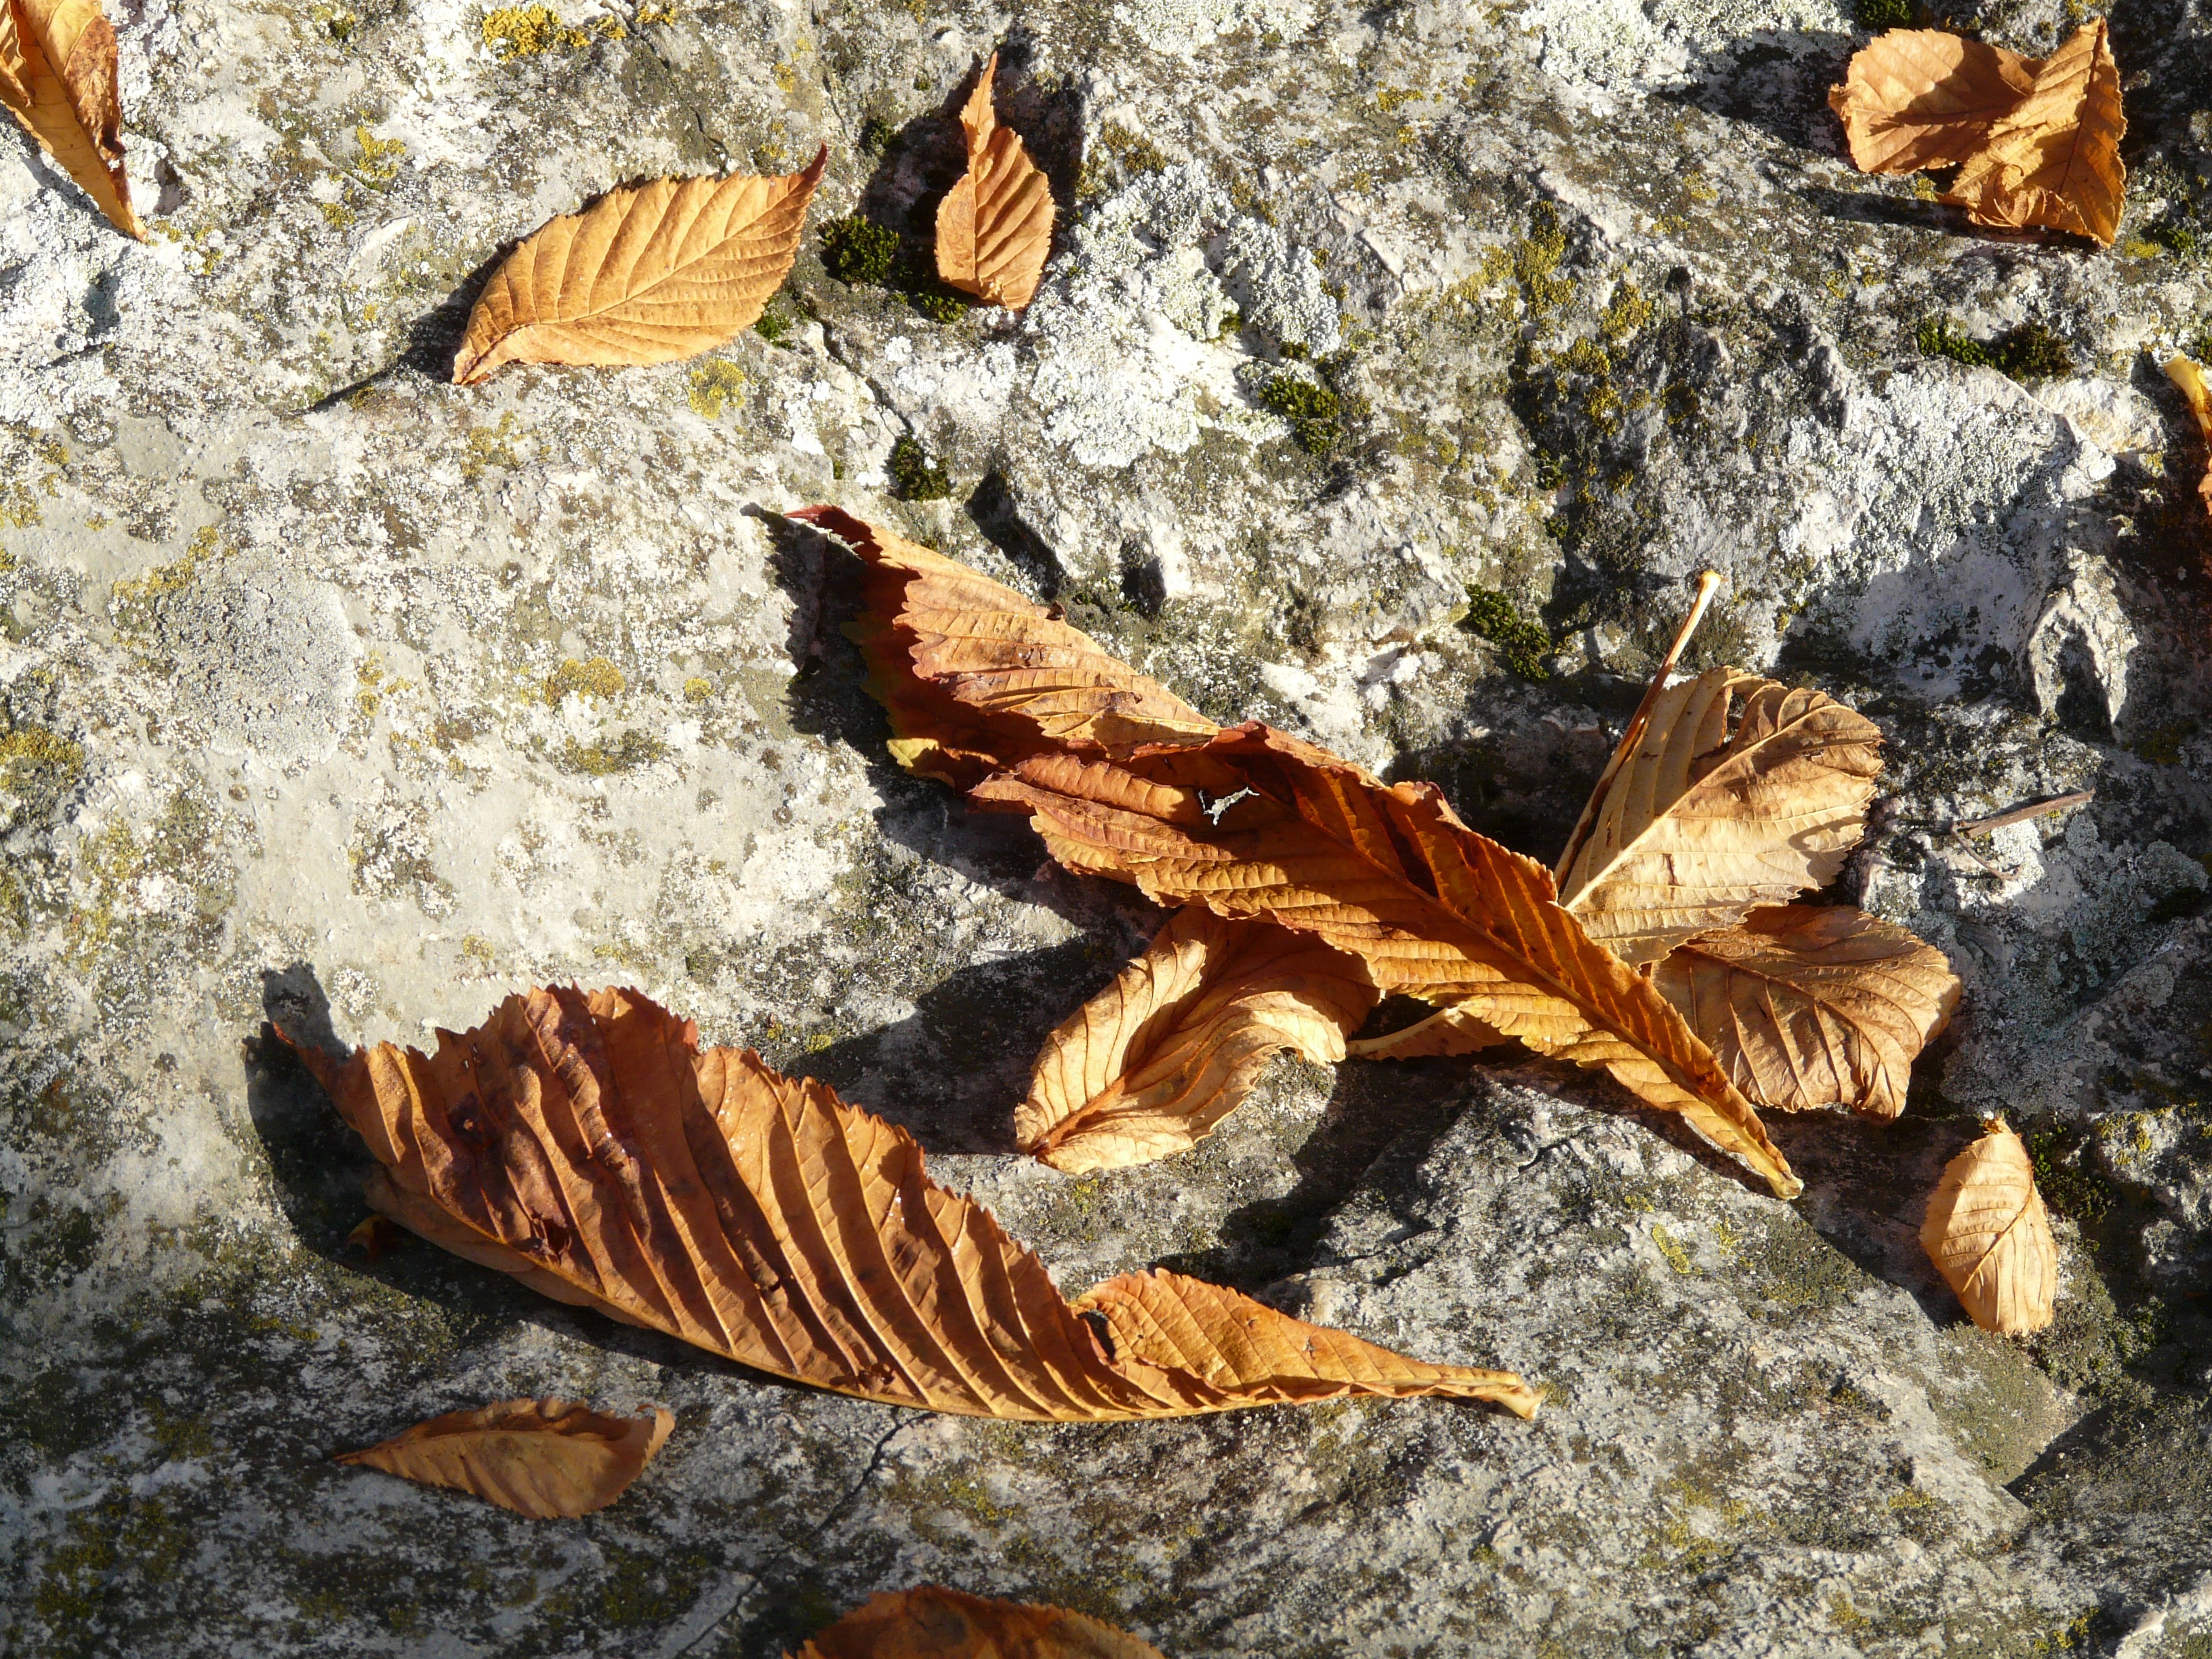
tree, nature, rock, wood, leaf, flower, stone, dry, wildlife, autumn, brown, season, fauna, leaves, fallen, fall foliage, fall leaves, chestnut leaves, beech leaves, hornbeam leaves